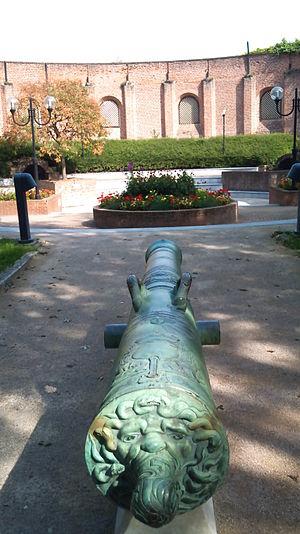
Douai - la fonderie de canons - la furibonde et enceinte
La Fonderie de canons de Douai est un lieu dont l'histoire débute au XIᵉ siècle par la construction d'un donjon du comte de Flandre dont il subsiste le puits pour devenir au XVIIᵉ siècle un arsenal puis une fonderie de canons, et désormais un jardin.